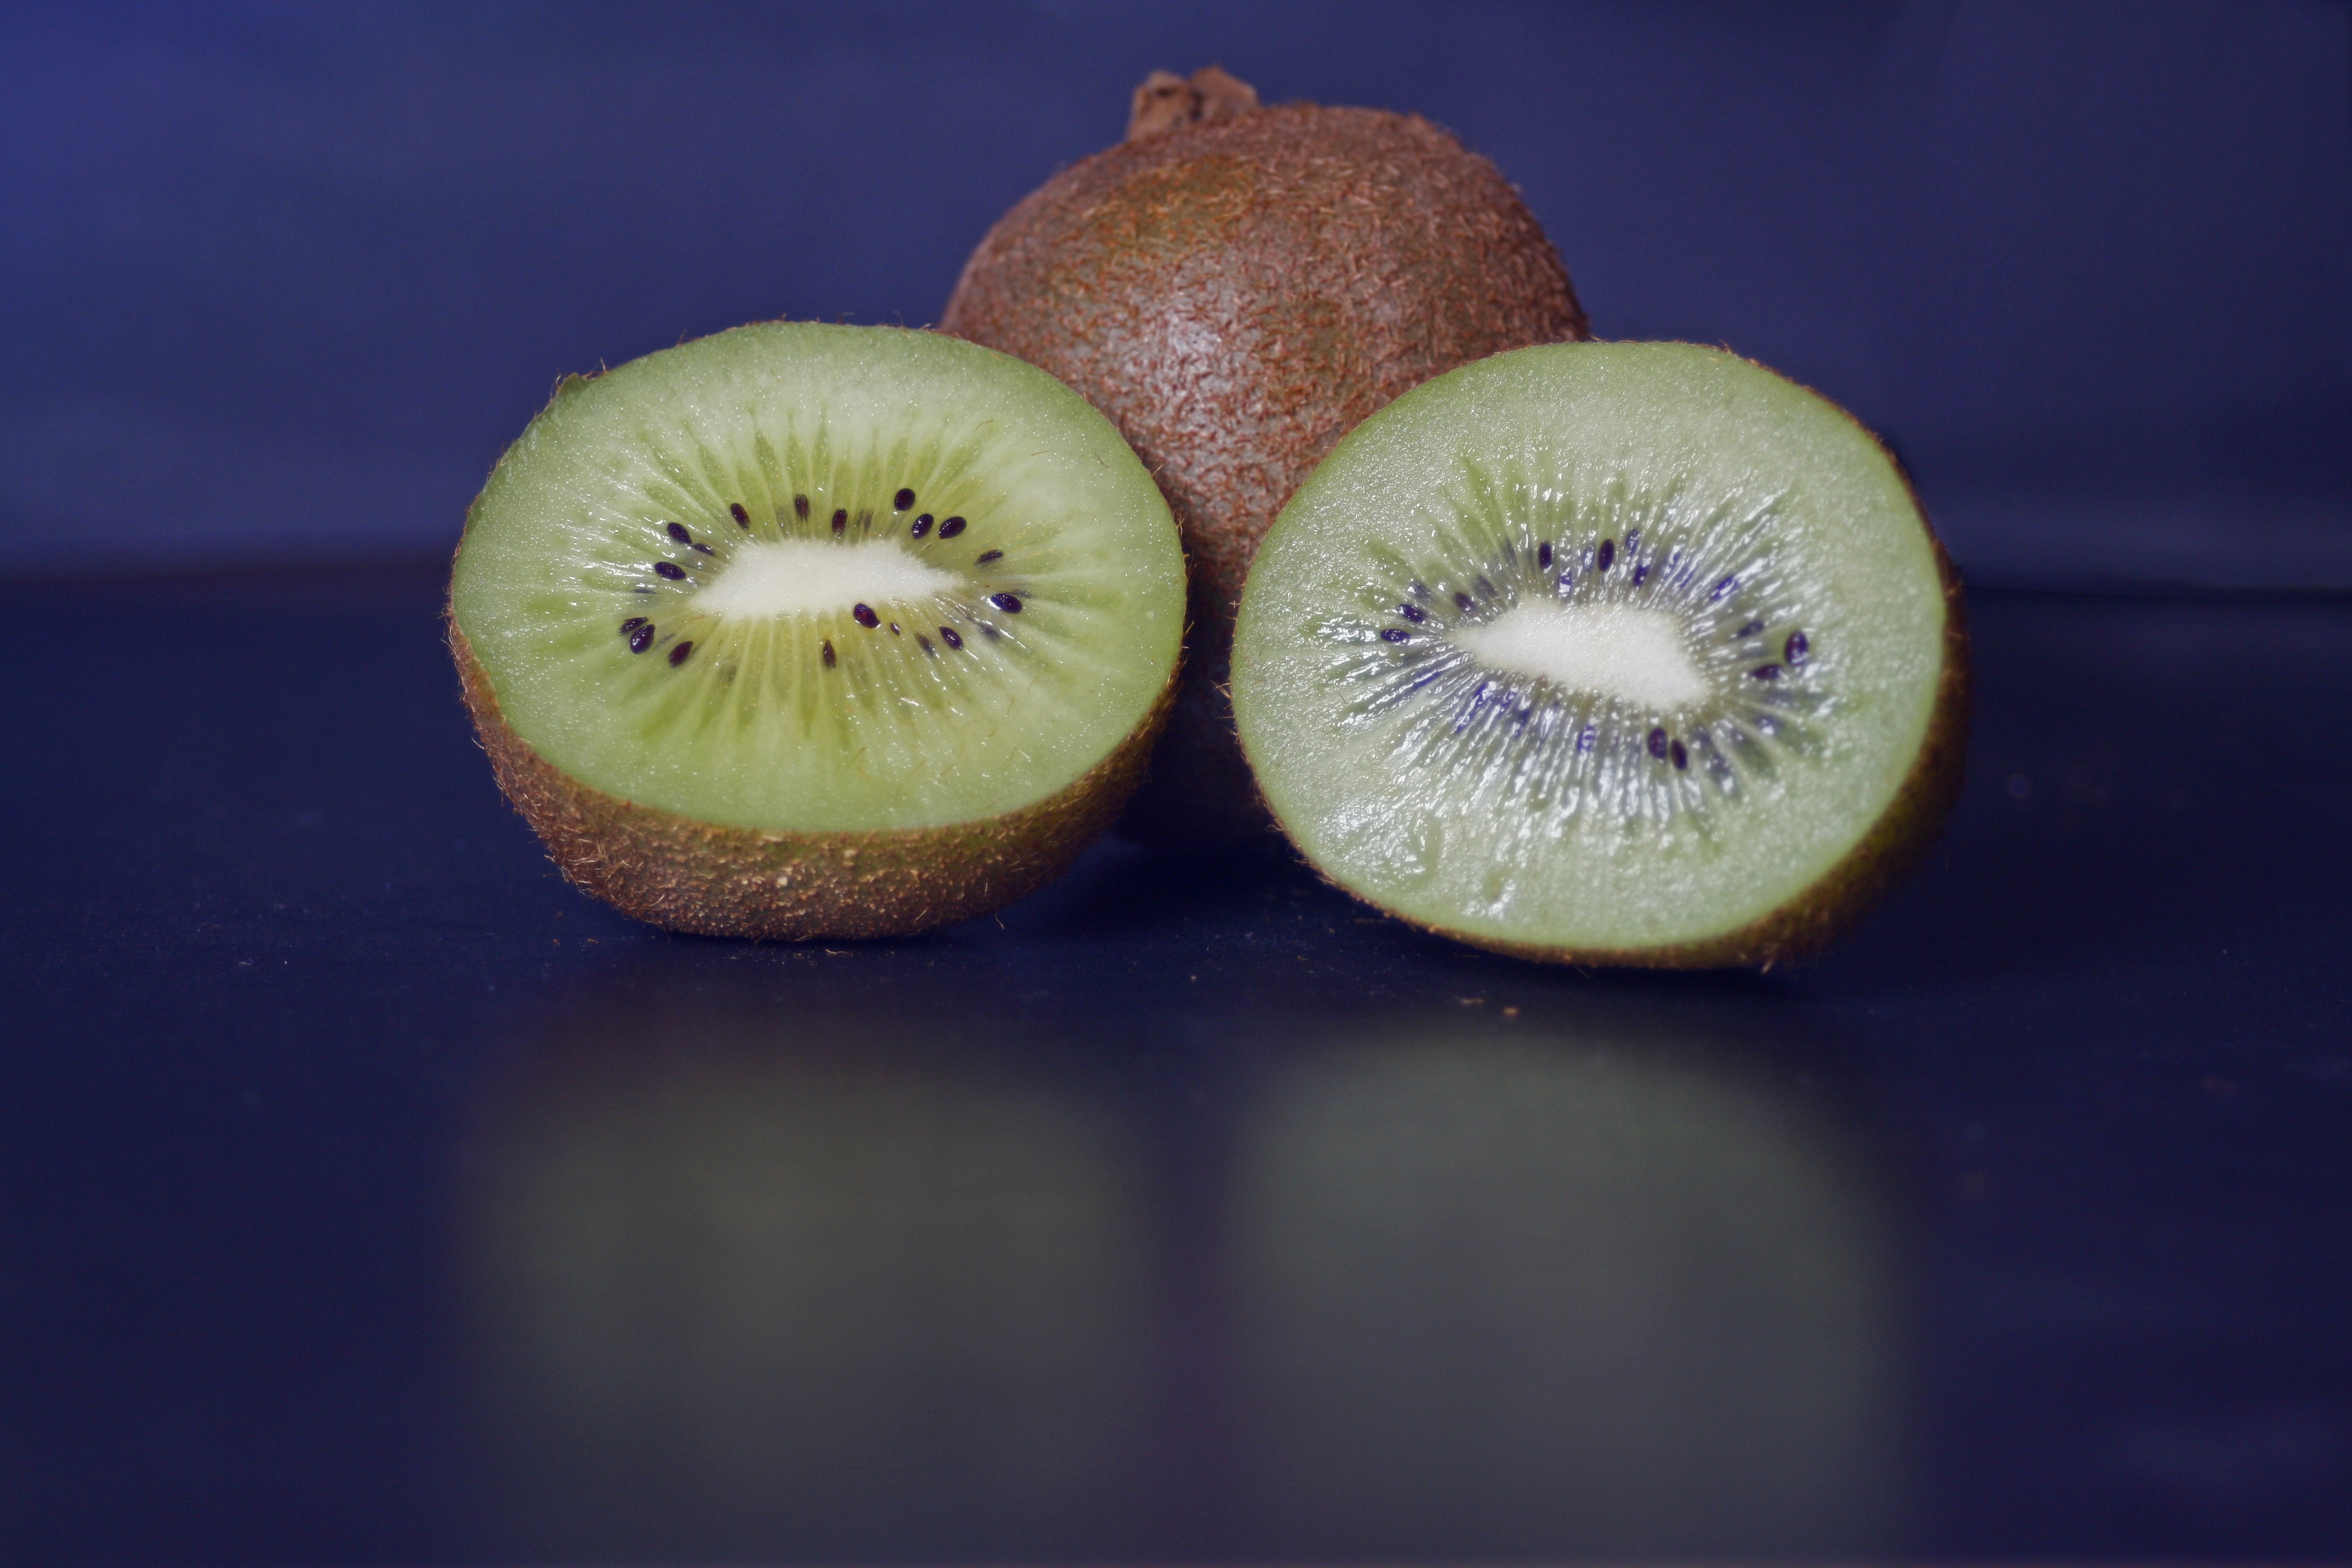
plant, fruit, sweet, flower, ripe, food, green, produce, healthy, close, eat, delicious, still life, cut, close up, kiwi, tropical fruit, fruits, vitamins, mirroring, macro photography, flowering plant, fruity, vitaminhaltig, tropical fruits, land plant, kiwifruit